Sa Re Ga Ma Pa L'il Champs

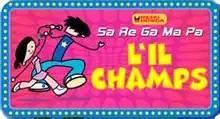

Sa Re Ga Ma Pa L'il Champs, is a sub-series of Sa Re Ga Ma Pa, it is a singing competition television series, which airs on Zee TV. Young children participate in this show and are judged on the basis of their voice quality, singing talent and versatility in their performance.